Joinville-le-Pont station

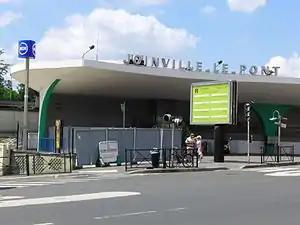
Entrance to Joinville-le-Pont station

Joinville-le-Pont station is a railway station in the French commune of Joinville-le-Pont, Val-de-Marne, a southeastern suburb of Paris.